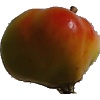
Label: Apple Red Yellow 2